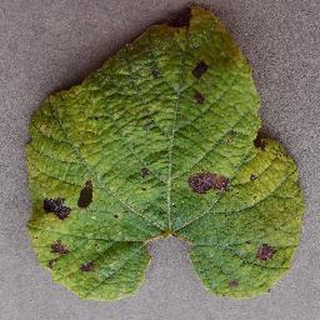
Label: grape_leaf_blight